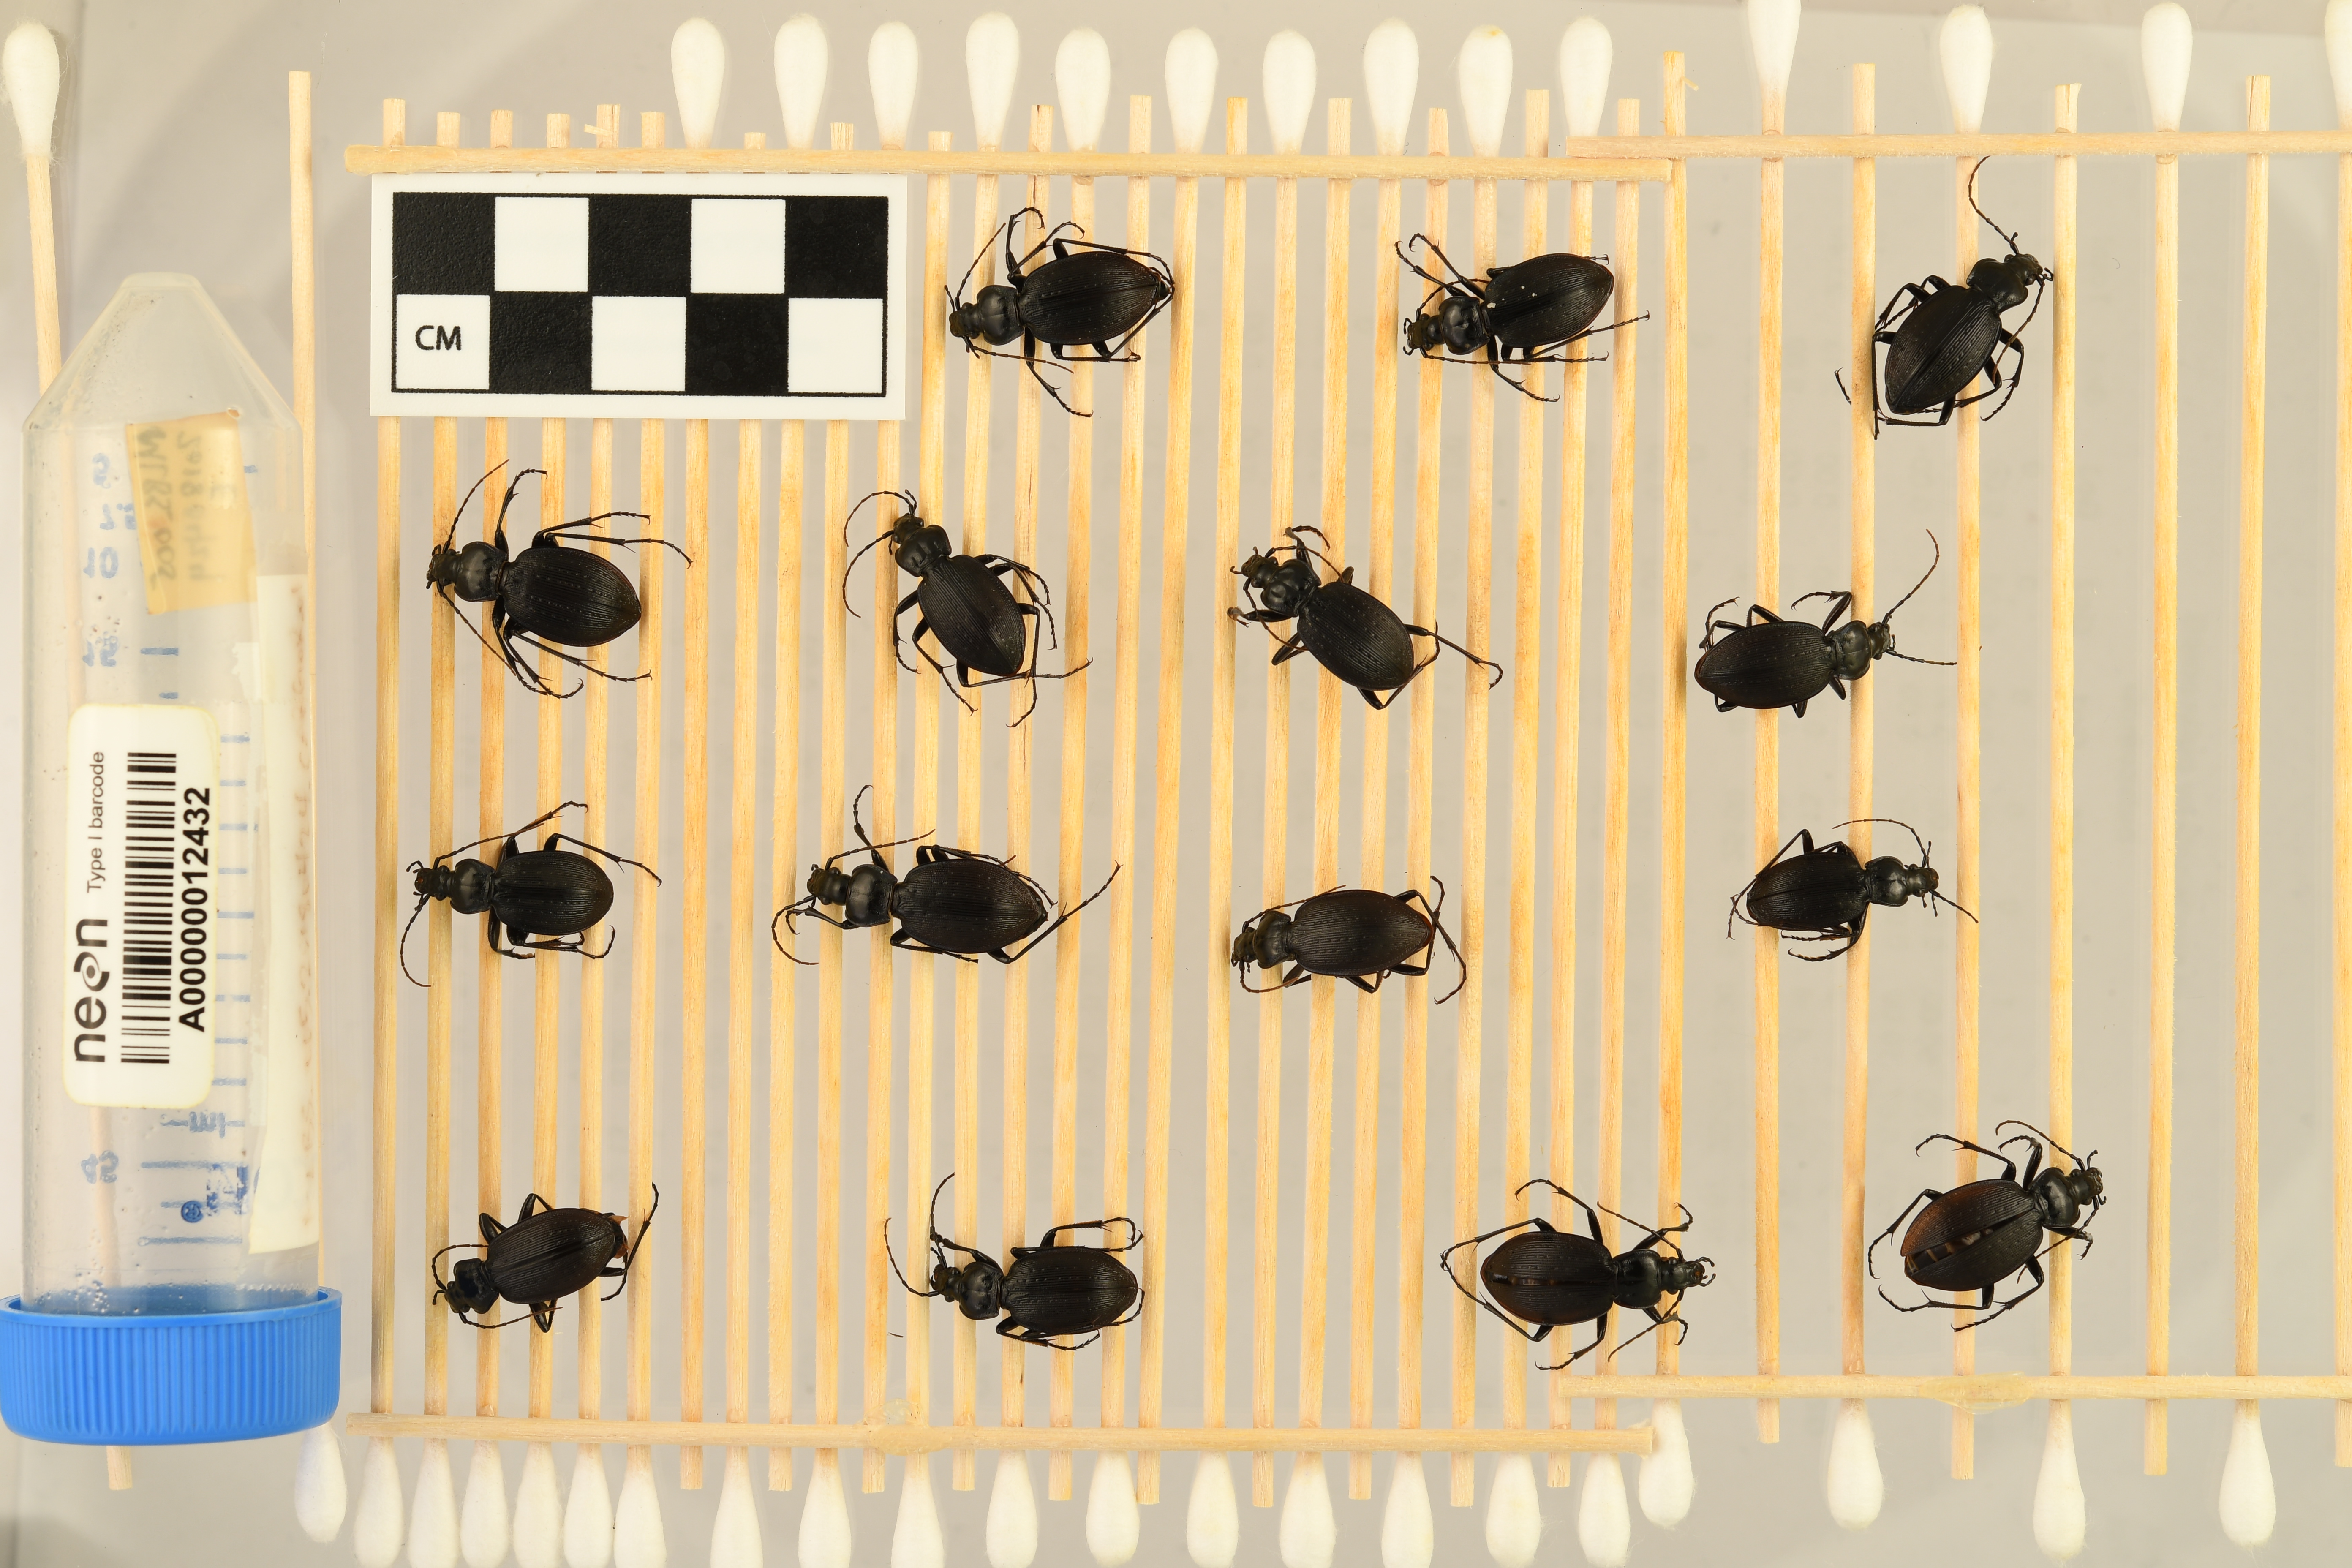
Carabus goryi — Mountain Lake Biological Station NEON, plot MLBS_005. Beetle 1, ElytraLength: 1.448 cm (lying flat: Yes)

Carabus goryi — Mountain Lake Biological Station NEON, plot MLBS_005. Beetle 1, ElytraWidth: 0.6967 cm (lying flat: Yes)

Carabus goryi — Mountain Lake Biological Station NEON, plot MLBS_005. Beetle 2, ElytraLength: 1.336 cm (lying flat: Yes)

Carabus goryi — Mountain Lake Biological Station NEON, plot MLBS_005. Beetle 2, ElytraWidth: 0.724 cm (lying flat: Yes)

Carabus goryi — Mountain Lake Biological Station NEON, plot MLBS_005. Beetle 3, ElytraLength: 1.459 cm (lying flat: Yes)

Carabus goryi — Mountain Lake Biological Station NEON, plot MLBS_005. Beetle 3, ElytraWidth: 0.6907 cm (lying flat: Yes)

Carabus goryi — Mountain Lake Biological Station NEON, plot MLBS_005. Beetle 4, ElytraLength: 1.446 cm (lying flat: Yes)

Carabus goryi — Mountain Lake Biological Station NEON, plot MLBS_005. Beetle 4, ElytraWidth: 0.712 cm (lying flat: Yes)

Carabus goryi — Mountain Lake Biological Station NEON, plot MLBS_005. Beetle 5, ElytraLength: 1.363 cm (lying flat: Yes)

Carabus goryi — Mountain Lake Biological Station NEON, plot MLBS_005. Beetle 5, ElytraWidth: 0.6868 cm (lying flat: Yes)

Carabus goryi — Mountain Lake Biological Station NEON, plot MLBS_005. Beetle 6, ElytraLength: 1.35 cm (lying flat: Yes)

Carabus goryi — Mountain Lake Biological Station NEON, plot MLBS_005. Beetle 6, ElytraWidth: 0.674 cm (lying flat: Yes)

Carabus goryi — Mountain Lake Biological Station NEON, plot MLBS_005. Beetle 7, ElytraLength: 1.422 cm (lying flat: Yes)

Carabus goryi — Mountain Lake Biological Station NEON, plot MLBS_005. Beetle 7, ElytraWidth: 0.6684 cm (lying flat: Yes)

Carabus goryi — Mountain Lake Biological Station NEON, plot MLBS_005. Beetle 8, ElytraLength: 1.252 cm (lying flat: Yes)

Carabus goryi — Mountain Lake Biological Station NEON, plot MLBS_005. Beetle 8, ElytraWidth: 0.659 cm (lying flat: Yes)

Carabus goryi — Mountain Lake Biological Station NEON, plot MLBS_005. Beetle 9, ElytraLength: 1.465 cm (lying flat: Yes)

Carabus goryi — Mountain Lake Biological Station NEON, plot MLBS_005. Beetle 9, ElytraWidth: 0.7397 cm (lying flat: Yes)

Carabus goryi — Mountain Lake Biological Station NEON, plot MLBS_005. Beetle 10, ElytraLength: 1.448 cm (lying flat: Yes)

Carabus goryi — Mountain Lake Biological Station NEON, plot MLBS_005. Beetle 10, ElytraWidth: 0.7237 cm (lying flat: Yes)

Carabus goryi — Mountain Lake Biological Station NEON, plot MLBS_005. Beetle 11, ElytraLength: 1.244 cm (lying flat: Yes)

Carabus goryi — Mountain Lake Biological Station NEON, plot MLBS_005. Beetle 11, ElytraWidth: 0.6451 cm (lying flat: Yes)

Carabus goryi — Mountain Lake Biological Station NEON, plot MLBS_005. Beetle 12, ElytraLength: 1.349 cm (lying flat: Yes)

Carabus goryi — Mountain Lake Biological Station NEON, plot MLBS_005. Beetle 12, ElytraWidth: 0.6842 cm (lying flat: Yes)

Carabus goryi — Mountain Lake Biological Station NEON, plot MLBS_005. Beetle 13, ElytraLength: 1.382 cm (lying flat: Yes)

Carabus goryi — Mountain Lake Biological Station NEON, plot MLBS_005. Beetle 13, ElytraWidth: 0.6847 cm (lying flat: Yes)

Carabus goryi — Mountain Lake Biological Station NEON, plot MLBS_005. Beetle 14, ElytraLength: 1.371 cm (lying flat: No)

Carabus goryi — Mountain Lake Biological Station NEON, plot MLBS_005. Beetle 14, ElytraWidth: 0.7369 cm (lying flat: No)

Carabus goryi — Mountain Lake Biological Station NEON, plot MLBS_005. Beetle 15, ElytraLength: 1.53 cm (lying flat: No)

Carabus goryi — Mountain Lake Biological Station NEON, plot MLBS_005. Beetle 15, ElytraWidth: 0.625 cm (lying flat: No)

Carabus goryi — Mountain Lake Biological Station NEON, plot MLBS_005. Beetle 1, ElytraLength: 1.306 cm (lying flat: Yes)

Carabus goryi — Mountain Lake Biological Station NEON, plot MLBS_005. Beetle 1, ElytraWidth: 0.5621 cm (lying flat: Yes)

Carabus goryi — Mountain Lake Biological Station NEON, plot MLBS_005. Beetle 2, ElytraLength: 1.234 cm (lying flat: Yes)

Carabus goryi — Mountain Lake Biological Station NEON, plot MLBS_005. Beetle 2, ElytraWidth: 0.5829 cm (lying flat: Yes)

Carabus goryi — Mountain Lake Biological Station NEON, plot MLBS_005. Beetle 3, ElytraLength: 1.362 cm (lying flat: Yes)

Carabus goryi — Mountain Lake Biological Station NEON, plot MLBS_005. Beetle 3, ElytraWidth: 0.6246 cm (lying flat: Yes)

Carabus goryi — Mountain Lake Biological Station NEON, plot MLBS_005. Beetle 4, ElytraLength: 1.325 cm (lying flat: Yes)

Carabus goryi — Mountain Lake Biological Station NEON, plot MLBS_005. Beetle 4, ElytraWidth: 0.6214 cm (lying flat: Yes)

Carabus goryi — Mountain Lake Biological Station NEON, plot MLBS_005. Beetle 5, ElytraLength: 1.273 cm (lying flat: Yes)

Carabus goryi — Mountain Lake Biological Station NEON, plot MLBS_005. Beetle 5, ElytraWidth: 0.5829 cm (lying flat: Yes)

Carabus goryi — Mountain Lake Biological Station NEON, plot MLBS_005. Beetle 6, ElytraLength: 1.206 cm (lying flat: Yes)

Carabus goryi — Mountain Lake Biological Station NEON, plot MLBS_005. Beetle 6, ElytraWidth: 0.6268 cm (lying flat: Yes)

Carabus goryi — Mountain Lake Biological Station NEON, plot MLBS_005. Beetle 7, ElytraLength: 1.307 cm (lying flat: Yes)

Carabus goryi — Mountain Lake Biological Station NEON, plot MLBS_005. Beetle 7, ElytraWidth: 0.5094 cm (lying flat: Yes)

Carabus goryi — Mountain Lake Biological Station NEON, plot MLBS_005. Beetle 8, ElytraLength: 1.159 cm (lying flat: Yes)

Carabus goryi — Mountain Lake Biological Station NEON, plot MLBS_005. Beetle 8, ElytraWidth: 0.6341 cm (lying flat: Yes)

Carabus goryi — Mountain Lake Biological Station NEON, plot MLBS_005. Beetle 9, ElytraLength: 1.368 cm (lying flat: Yes)

Carabus goryi — Mountain Lake Biological Station NEON, plot MLBS_005. Beetle 9, ElytraWidth: 0.6589 cm (lying flat: Yes)

Carabus goryi — Mountain Lake Biological Station NEON, plot MLBS_005. Beetle 10, ElytraLength: 1.318 cm (lying flat: Yes)

Carabus goryi — Mountain Lake Biological Station NEON, plot MLBS_005. Beetle 10, ElytraWidth: 0.5621 cm (lying flat: Yes)

Carabus goryi — Mountain Lake Biological Station NEON, plot MLBS_005. Beetle 11, ElytraLength: 1.137 cm (lying flat: Yes)

Carabus goryi — Mountain Lake Biological Station NEON, plot MLBS_005. Beetle 11, ElytraWidth: 0.5433 cm (lying flat: Yes)

Carabus goryi — Mountain Lake Biological Station NEON, plot MLBS_005. Beetle 12, ElytraLength: 1.246 cm (lying flat: Yes)

Carabus goryi — Mountain Lake Biological Station NEON, plot MLBS_005. Beetle 12, ElytraWidth: 0.5824 cm (lying flat: Yes)

Carabus goryi — Mountain Lake Biological Station NEON, plot MLBS_005. Beetle 13, ElytraLength: 1.257 cm (lying flat: Yes)

Carabus goryi — Mountain Lake Biological Station NEON, plot MLBS_005. Beetle 13, ElytraWidth: 0.5615 cm (lying flat: Yes)

Carabus goryi — Mountain Lake Biological Station NEON, plot MLBS_005. Beetle 14, ElytraLength: 1.248 cm (lying flat: No)

Carabus goryi — Mountain Lake Biological Station NEON, plot MLBS_005. Beetle 14, ElytraWidth: 0.6839 cm (lying flat: No)

Carabus goryi — Mountain Lake Biological Station NEON, plot MLBS_005. Beetle 15, ElytraLength: 1.386 cm (lying flat: No)

Carabus goryi — Mountain Lake Biological Station NEON, plot MLBS_005. Beetle 15, ElytraWidth: 0.649 cm (lying flat: No)

Carabus goryi — Mountain Lake Biological Station NEON, plot MLBS_005. Beetle 1, ElytraLength: 1.395 cm (lying flat: Yes)

Carabus goryi — Mountain Lake Biological Station NEON, plot MLBS_005. Beetle 1, ElytraWidth: 0.5809 cm (lying flat: Yes)

Carabus goryi — Mountain Lake Biological Station NEON, plot MLBS_005. Beetle 2, ElytraLength: 1.229 cm (lying flat: Yes)

Carabus goryi — Mountain Lake Biological Station NEON, plot MLBS_005. Beetle 2, ElytraWidth: 0.6089 cm (lying flat: Yes)